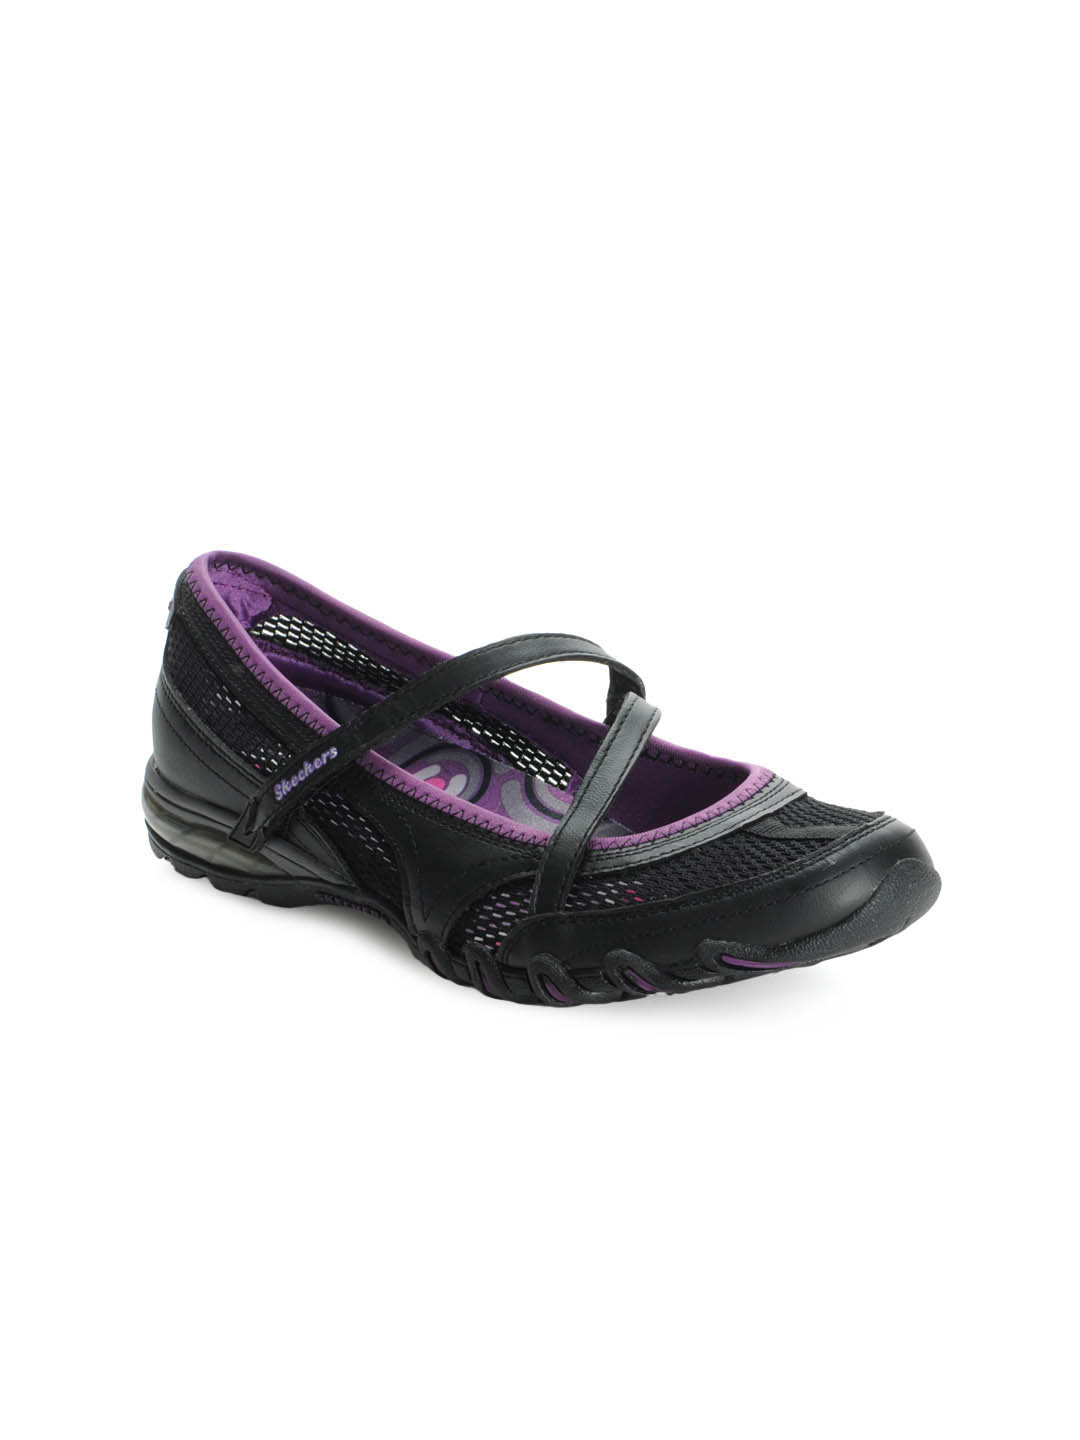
Skechers Women Black Casual Shoes
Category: Footwear / Shoes / Casual Shoes
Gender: Women
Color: Black
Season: Fall 2012
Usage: Casual